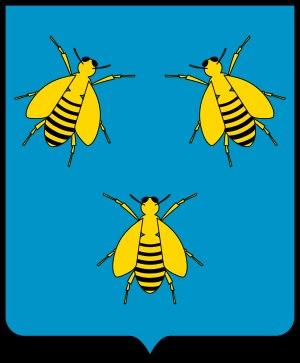
La fontaine des Abeilles est une fontaine du centre historique de Rome, située à l'angle de la piazza Barberini et de la via Veneto, réalisée en 1644 par Gian Lorenzo Bernini.